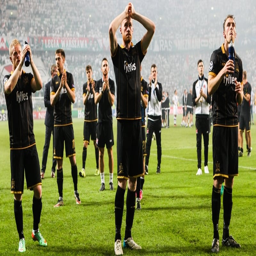
players thank fans after the game